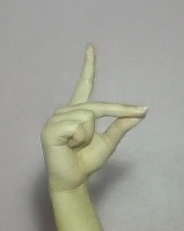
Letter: ta